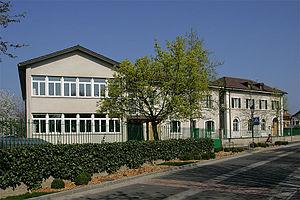
Corsier est une commune suisse du canton de Genève.